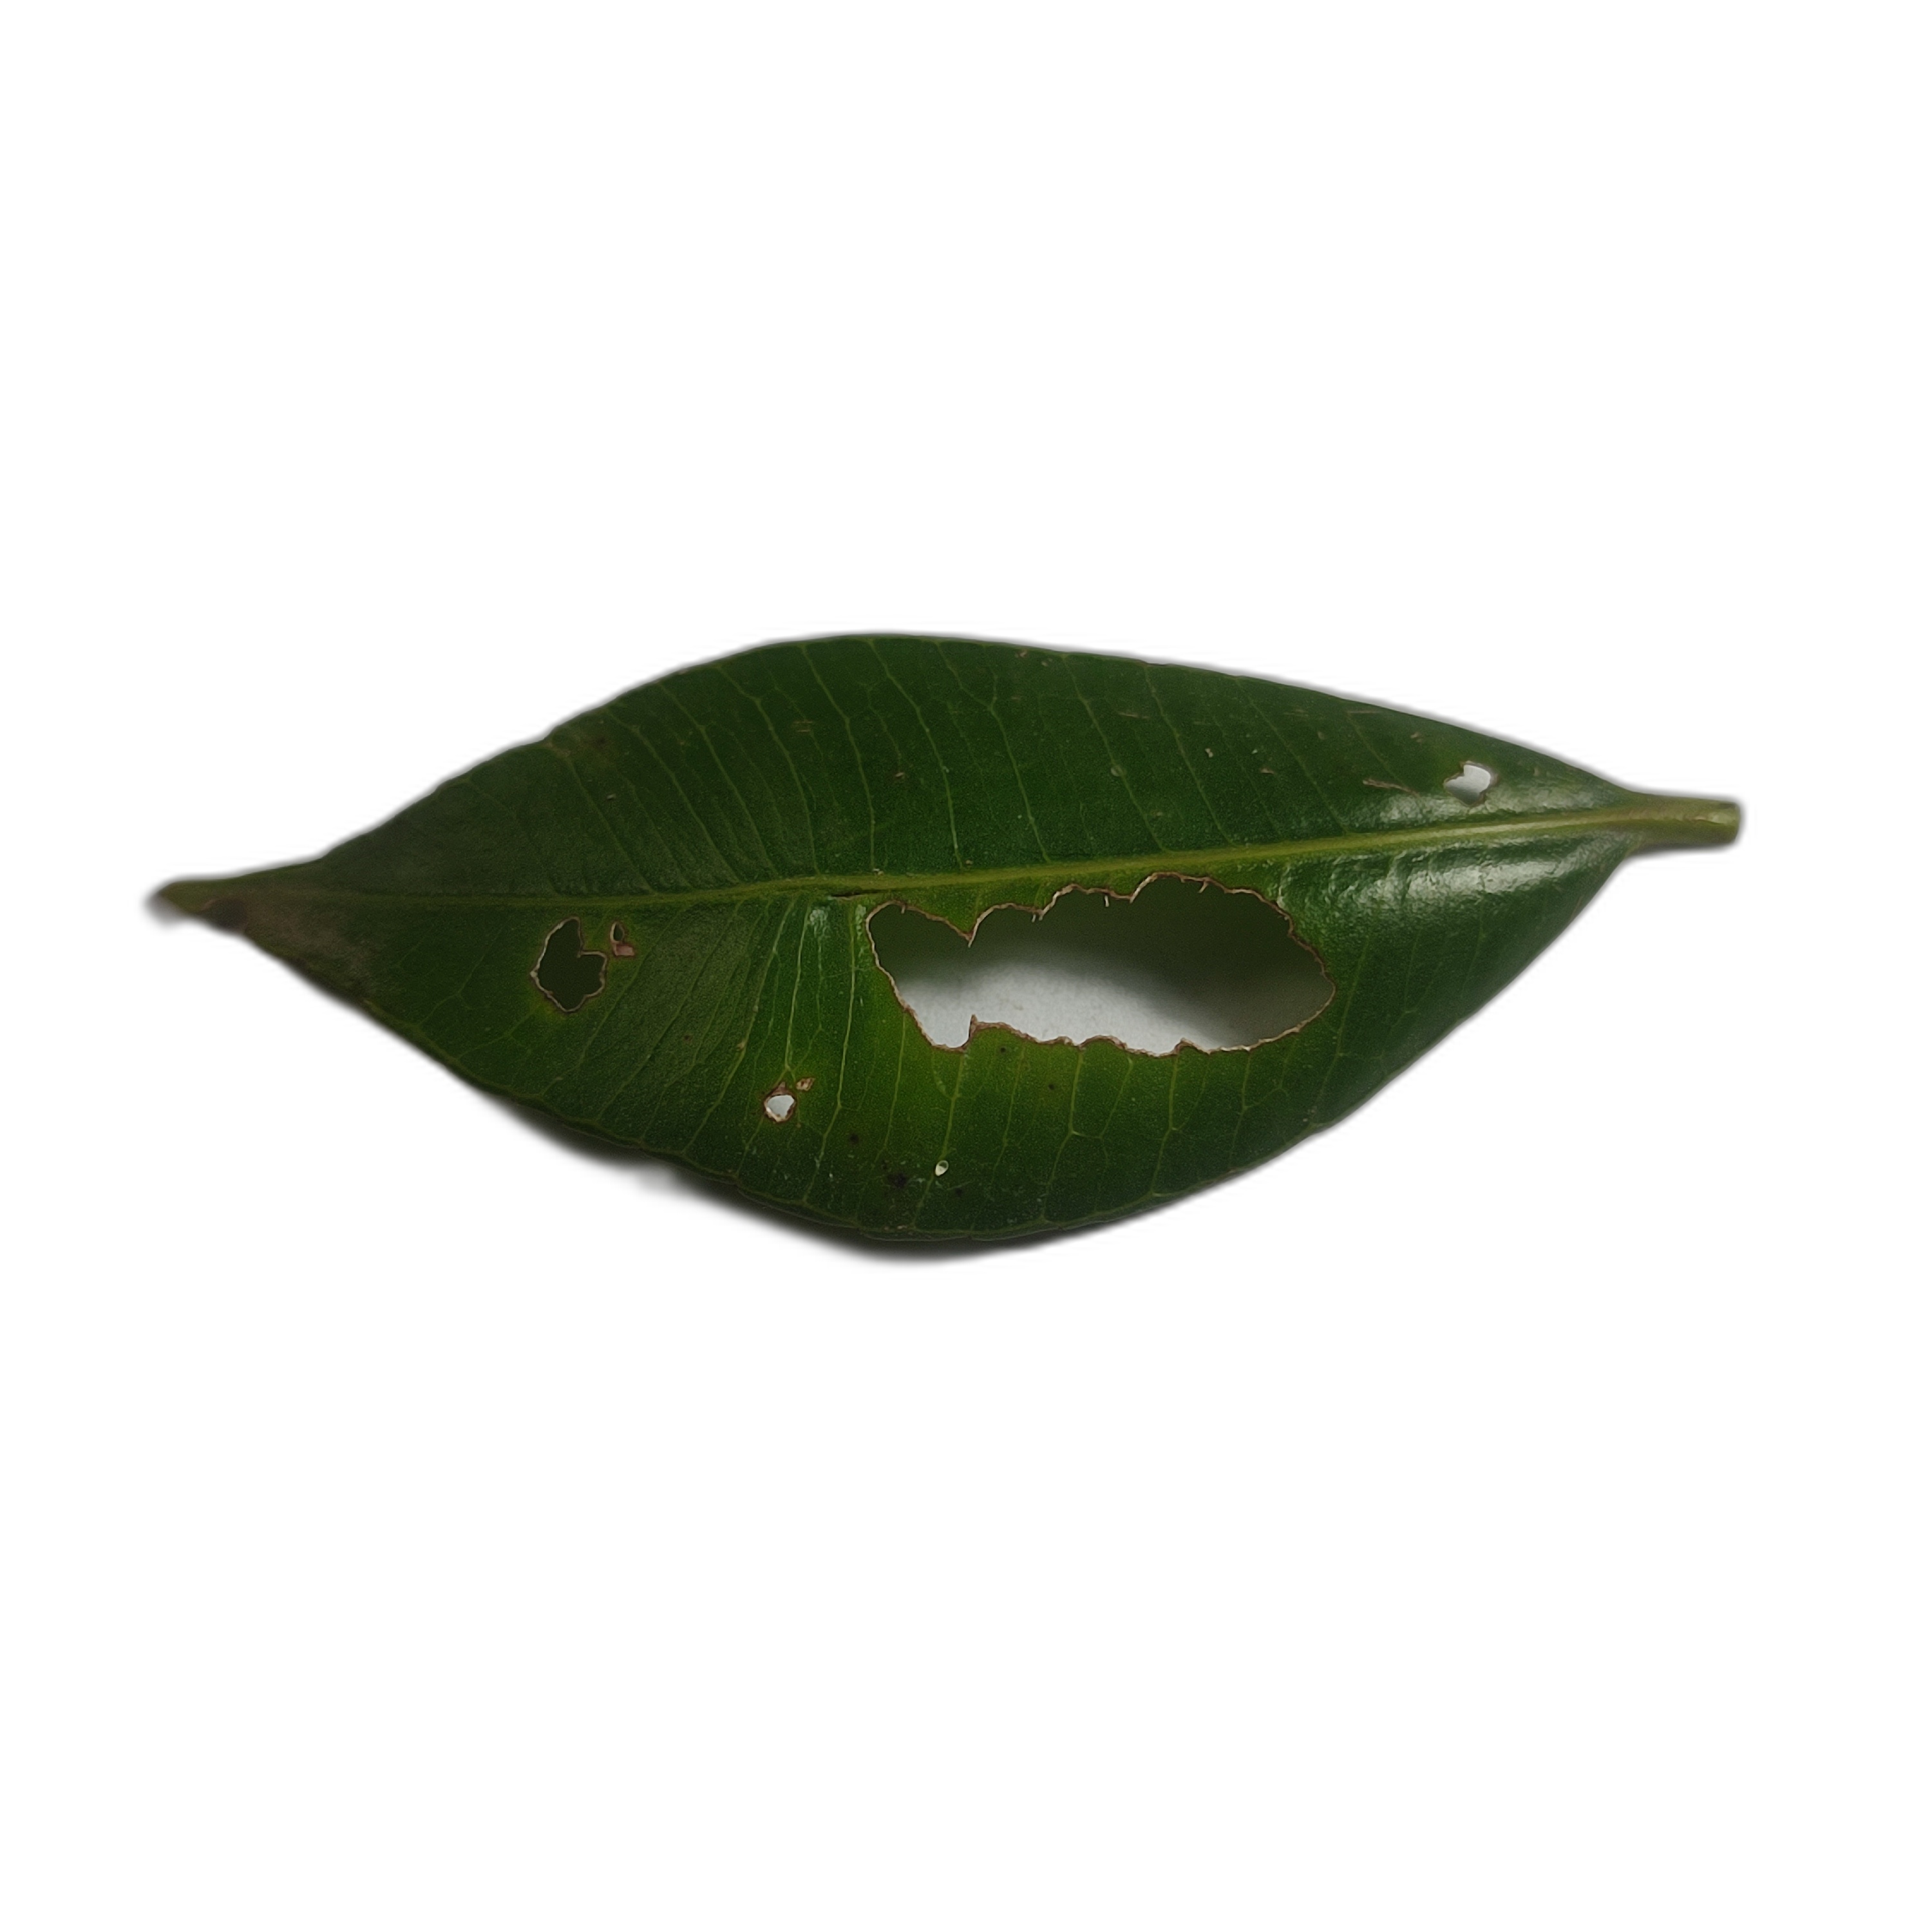
Label: not_healthy